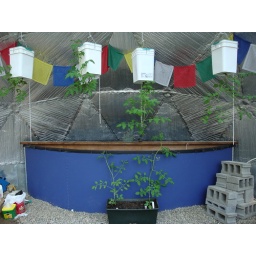
Tomatoes are growing fast. Bob is training the tomatoes in the box to grow along the top of the water tank.